Kostroma rail bridge

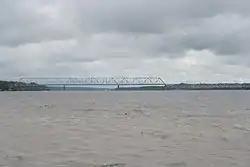

Kostroma rail bridge is a railway bridge across the Volga River in the city of Kostroma, located at the section of Karimovo-Kostroma-Novaya of the Severnaya Railway network. The bridge has 7 spans. 1-4 spans are eqquiped with deck-trusses, while 5-7 spans - with through trusses.